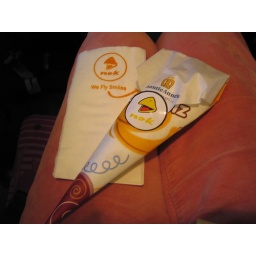
Even the airplane food is cute in Thailand. They were cinnamon and sugar pretzel sticks.